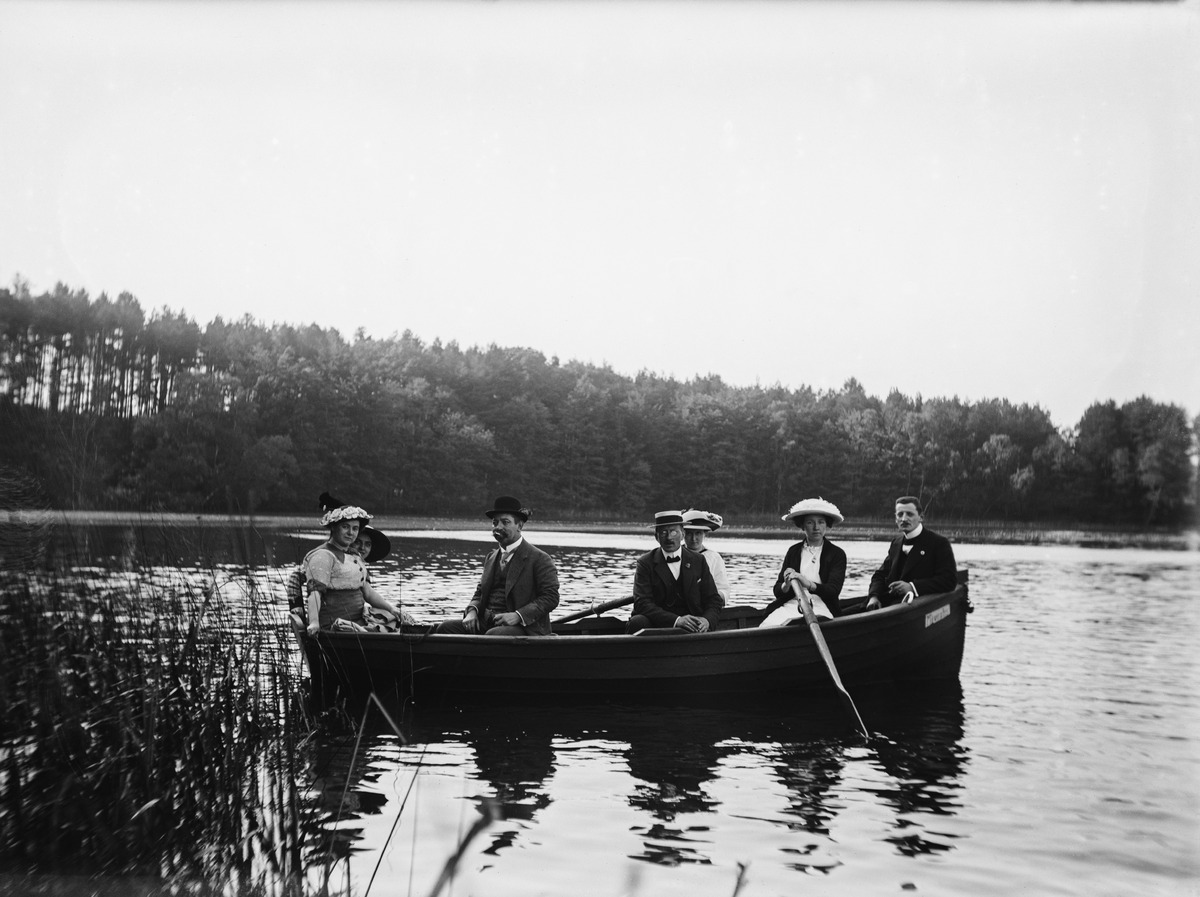
Ryhmä soutuveneessä rantakaislikon lähellä
sisällön kuvaus: Ryhmä soutuveneessä rantakaislikon lähellä. mustavalkoinen
Kuvaaja: Nyberg, Ragnar, valokuvaaja
Ajankohta: kuvausaika 1910 -luku
Aiheet: kesä, rannat, veneet, pukuhistoria, puvut, päähineet, hatut, kaulukset, vapaa-aika